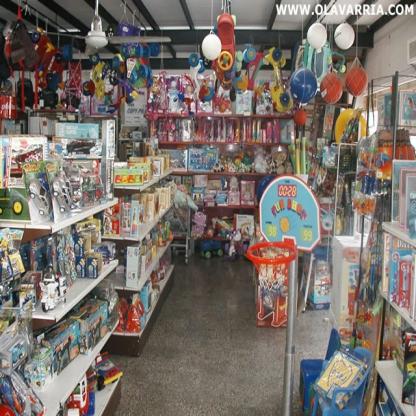
Scene: Indoor